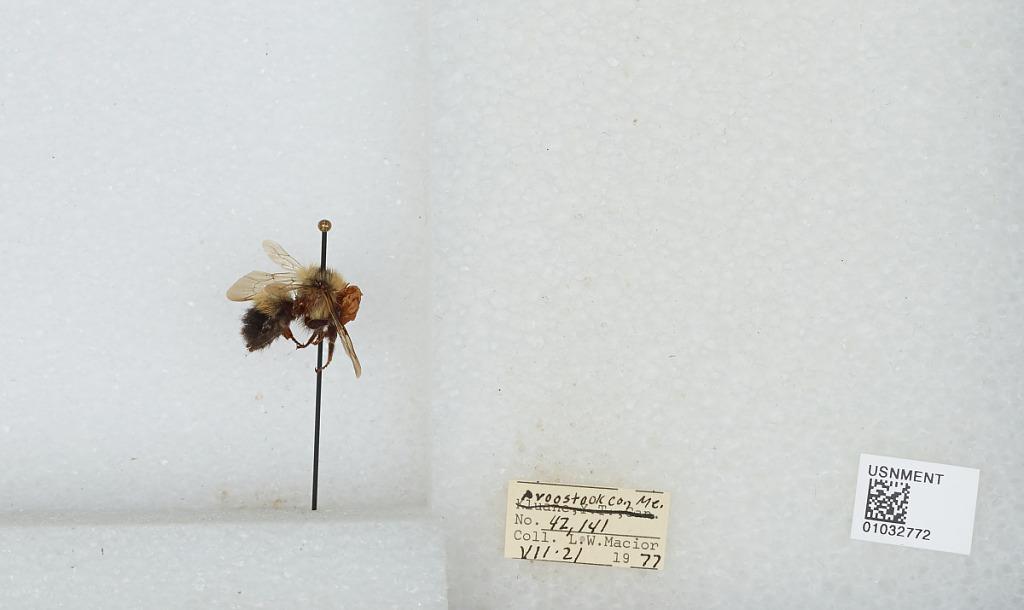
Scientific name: Bombus (Pyrobombus) vagans vagans Smith
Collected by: L. Macior
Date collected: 1977-7-21
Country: United States
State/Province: Maine
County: Aroostook
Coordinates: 46.65, -68.58